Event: Nepal Earthquake
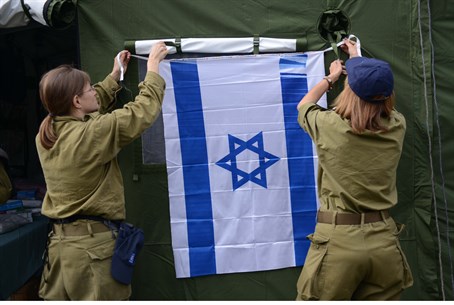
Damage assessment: no_damage